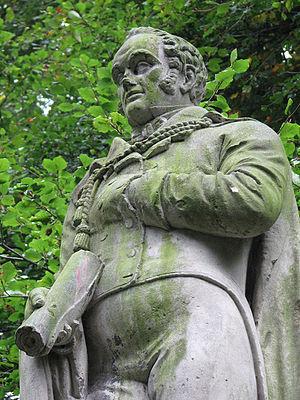
Feargus Edward O'Connor était un leader irlandais du mouvement chartiste et partisan du Land Plan.